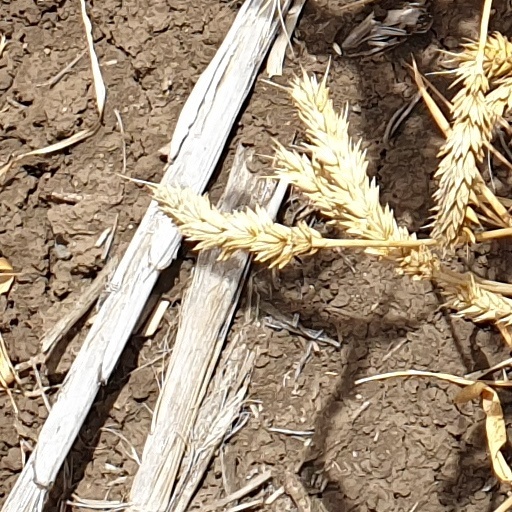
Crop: wheat